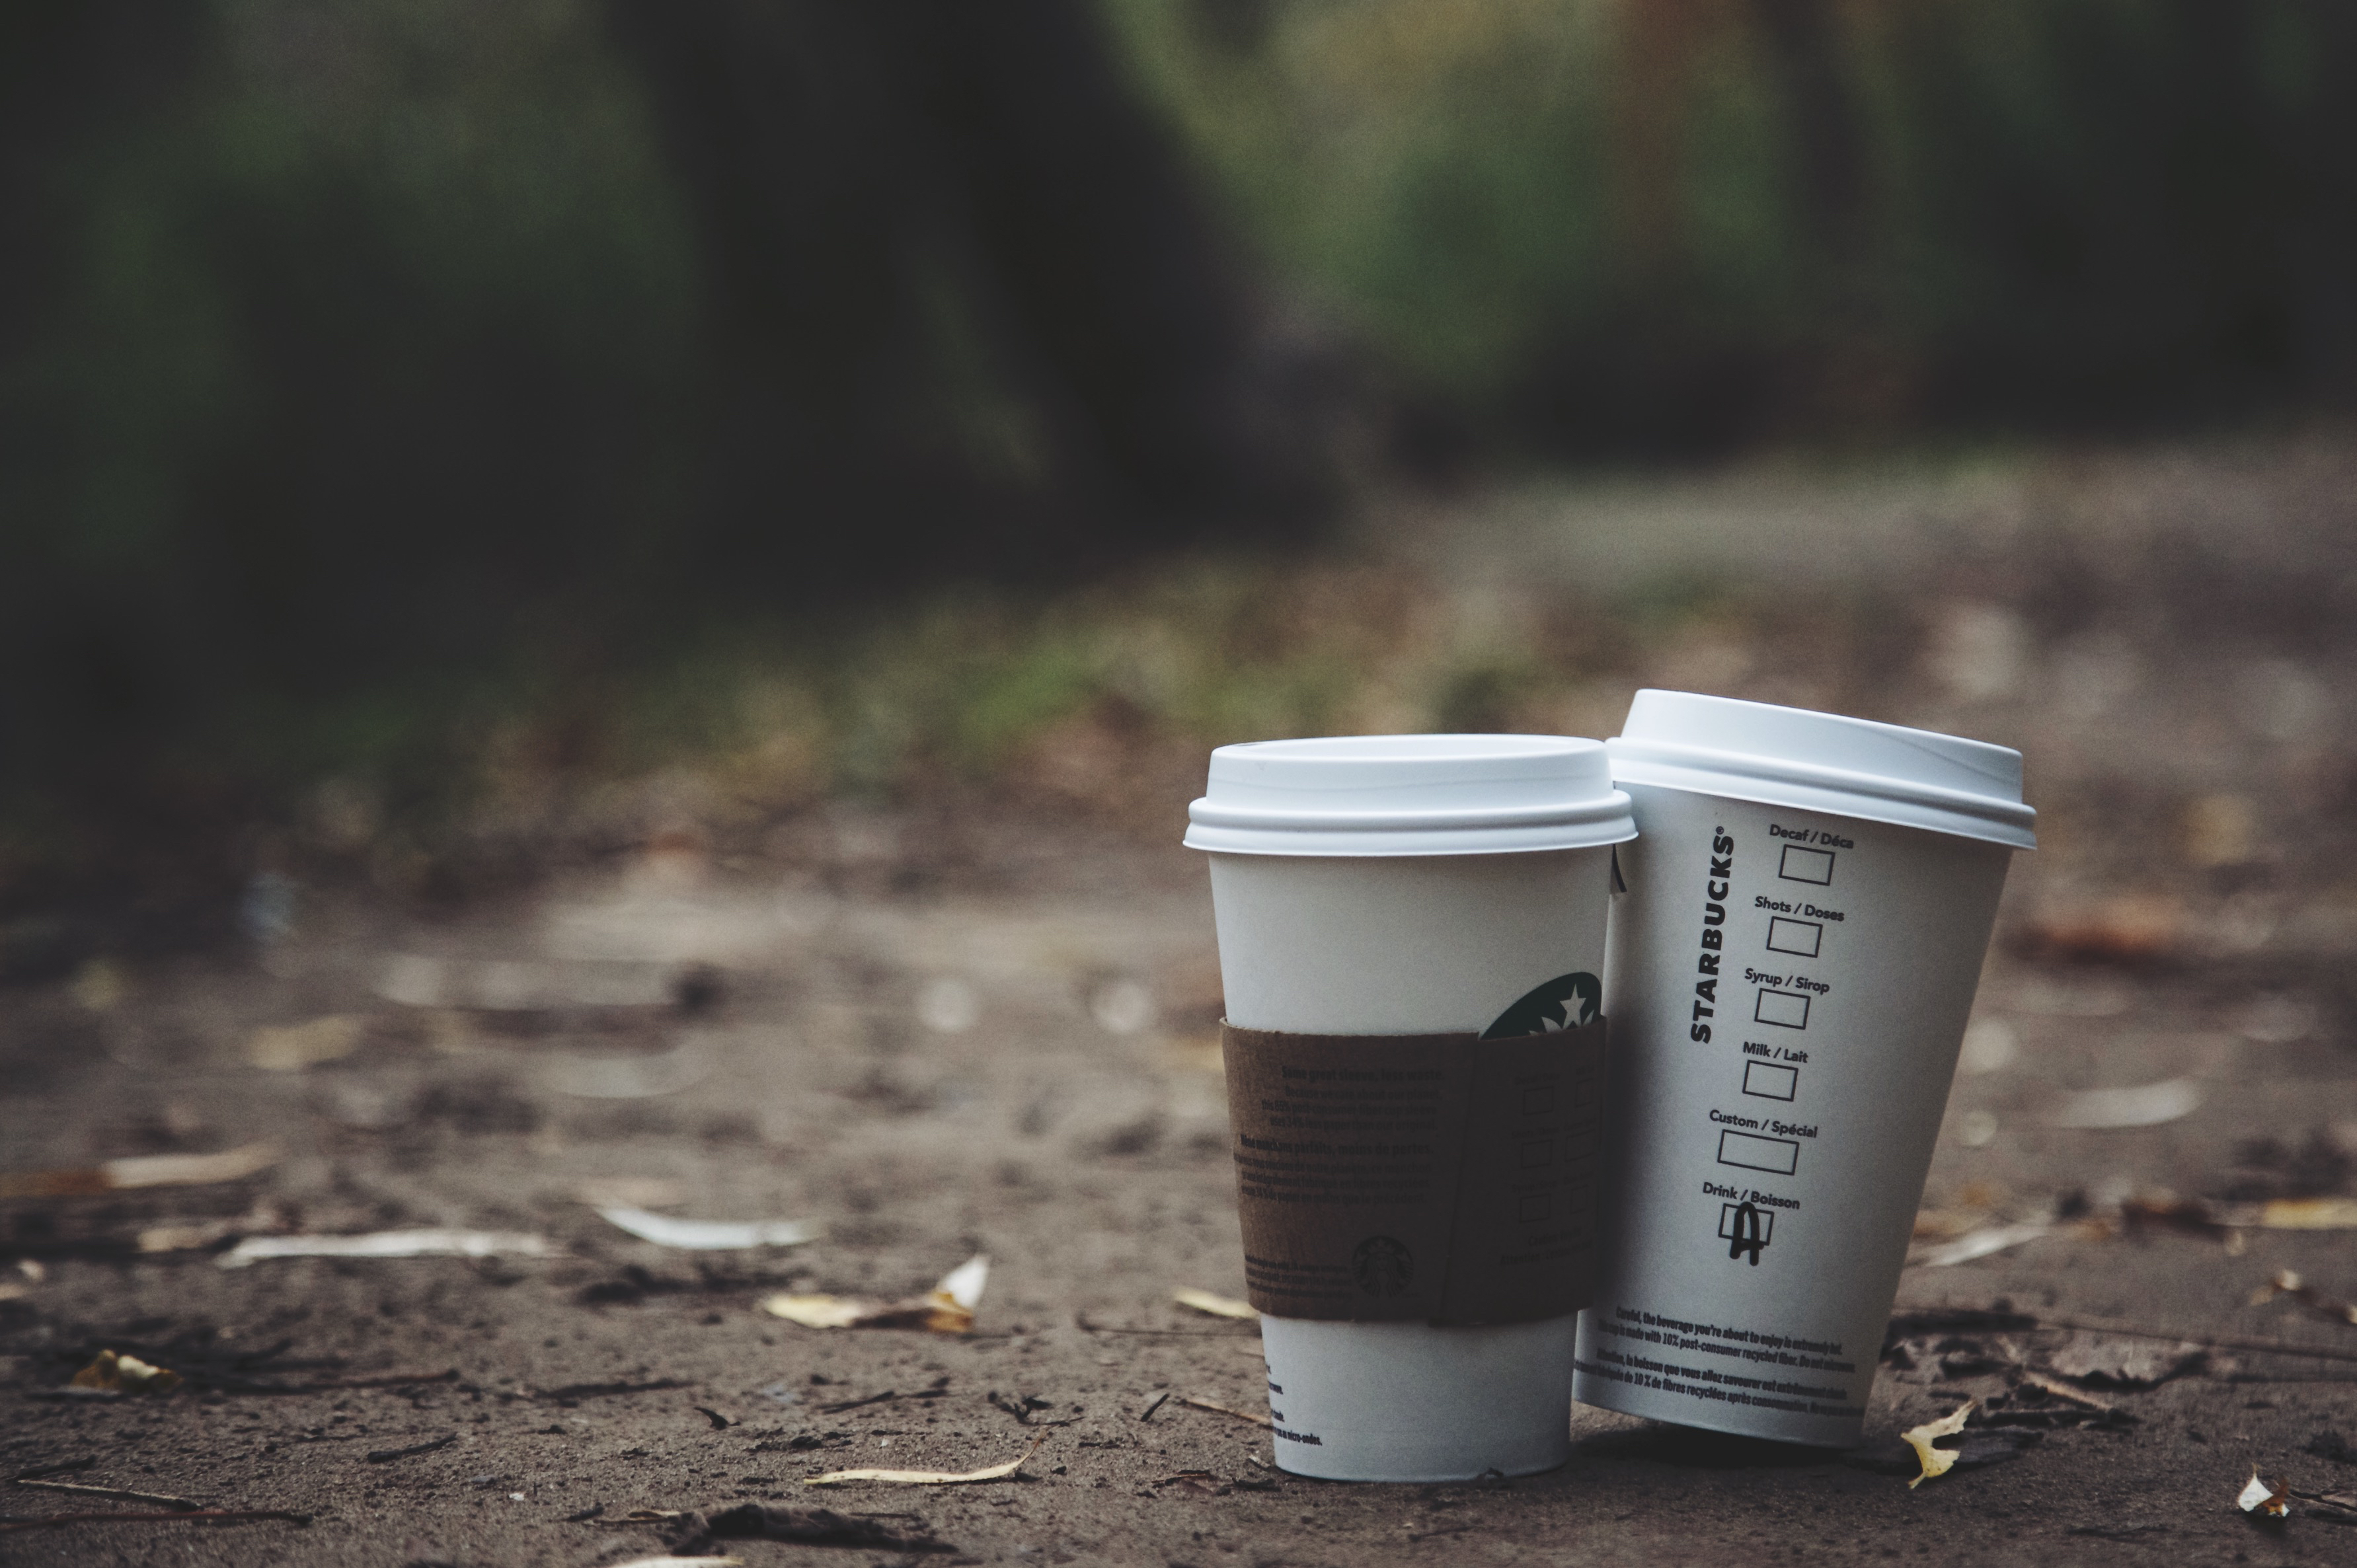
white, photography, morning, green, soil, drink, coffee cup, photograph